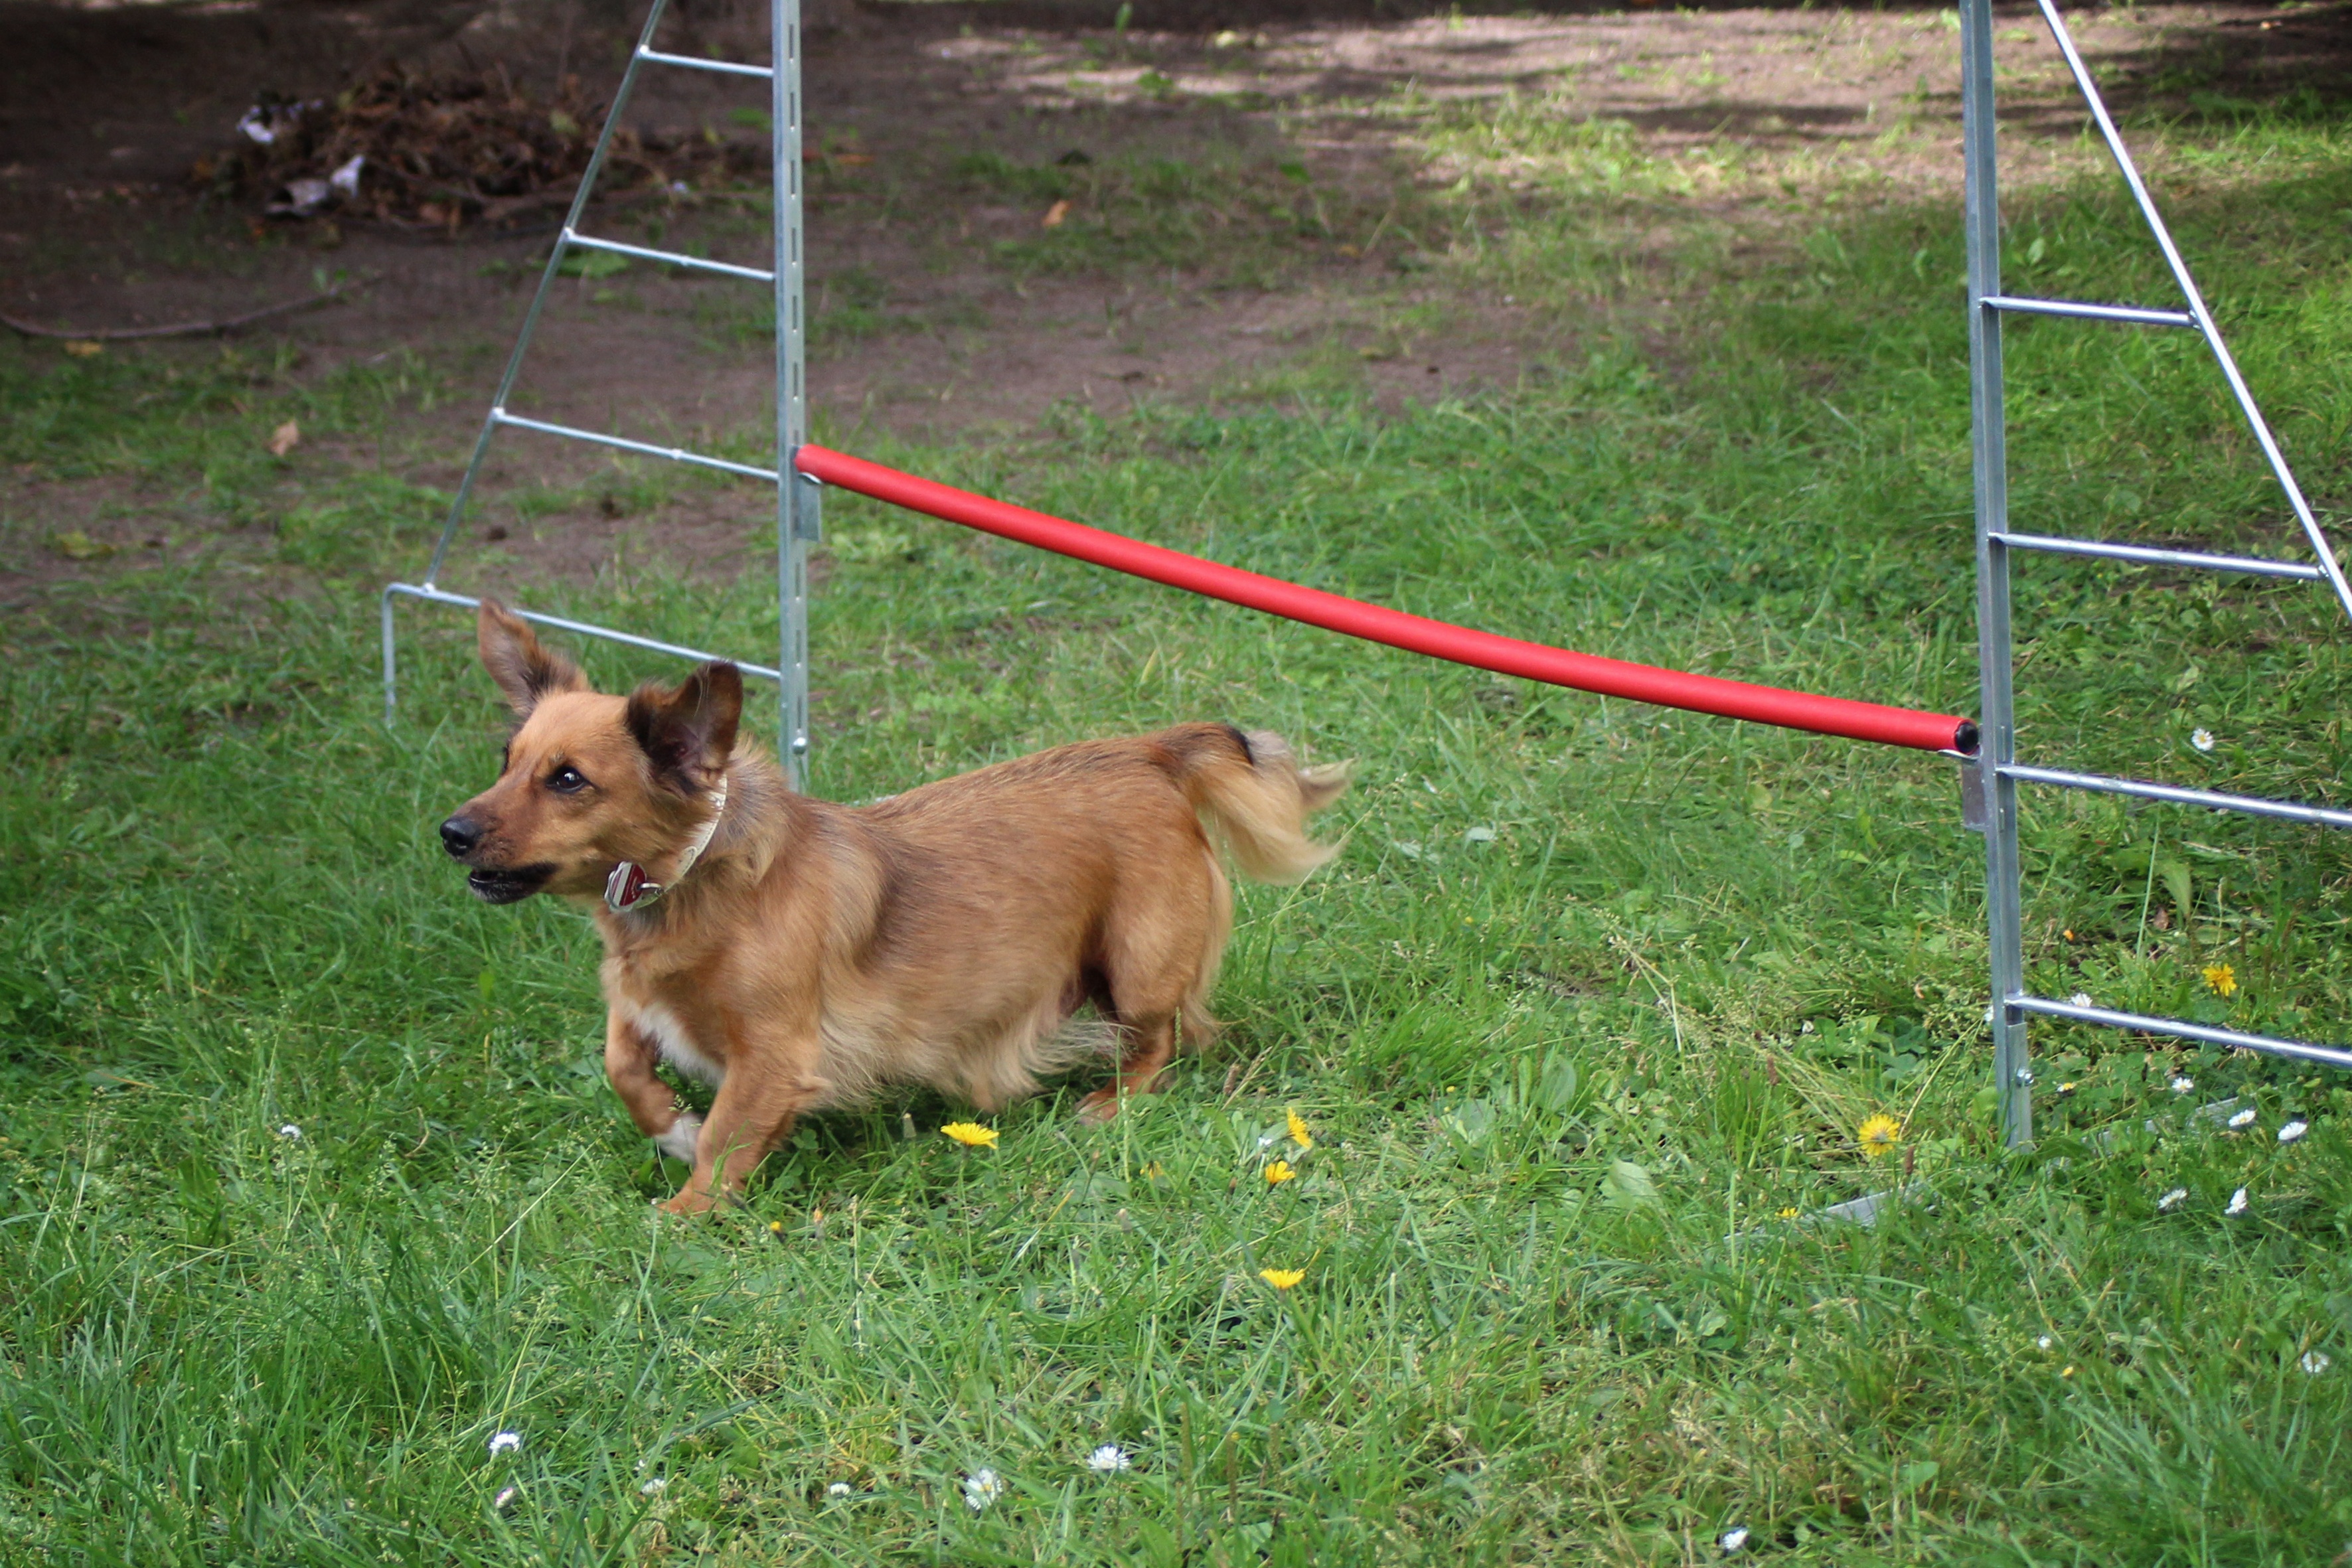
puppy, dog, pet, mammal, vertebrate, terrier, small dog, hurdle, hundesport, hurdle jump, dog like mammal, dog breed group